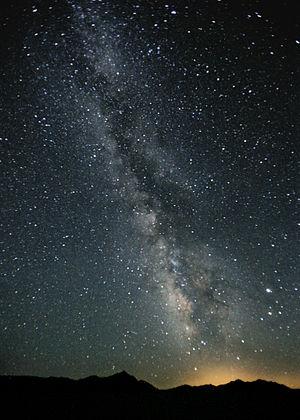
Thorgal Aegirsson est le personnage principal de la série de bande dessinée Thorgal et de sa dérivée Les Mondes de Thorgal.
La Voie lactée, aussi nommée la Galaxie, est une galaxie spirale barrée qui comprend de 200 à 400 milliards d'étoiles et au minimum 100 milliards de planètes. Son diamètre est estimé à environ 100 000 à 120 000 années-lumière, voire à 150 000 ou à 200 000 années-lumière bien que le nombre d'étoiles au-delà de 120 000 années-lumière soit très faible. Elle et son cortège de galaxies satellites font partie du Groupe local, lui-même rattaché au superamas de la Vierge appartenant lui-même à Laniakea. Le Système solaire, qui en fait partie, se situe à environ 27 000 années‌-lumière du centre de la Voie lactée, lequel est constitué d'un trou noir supermassif.